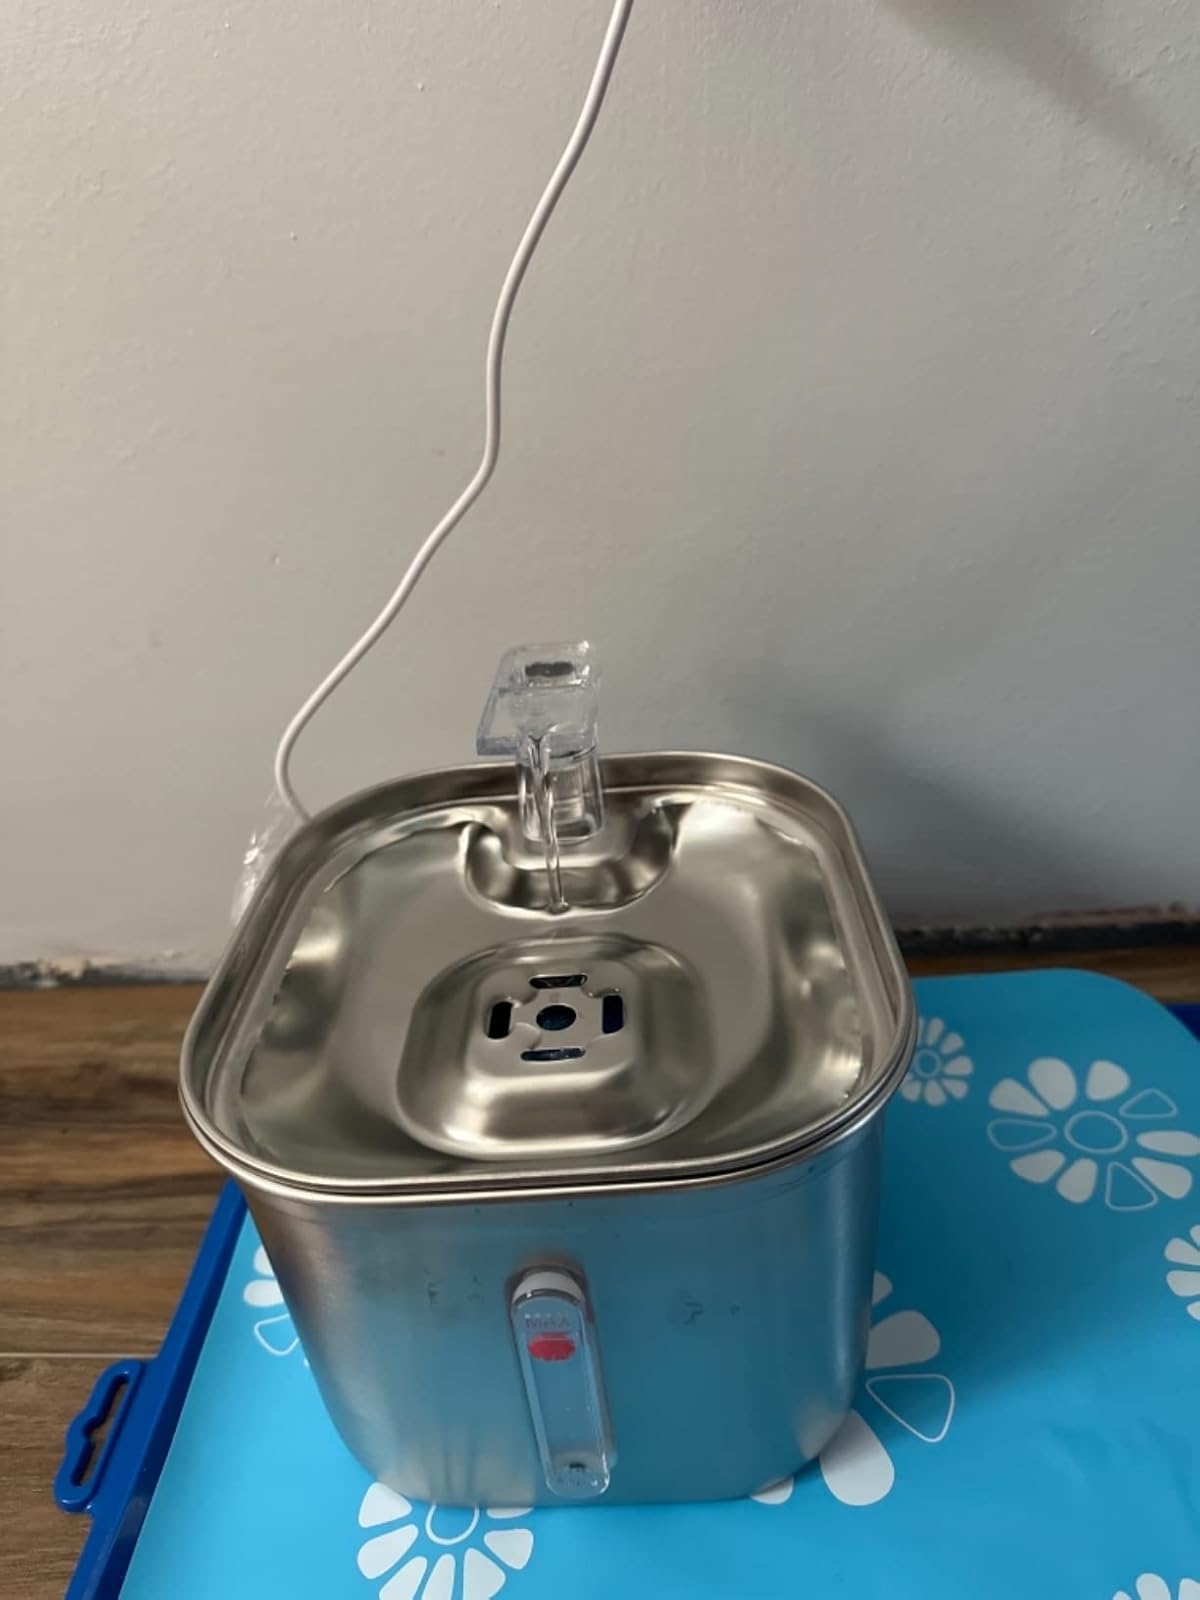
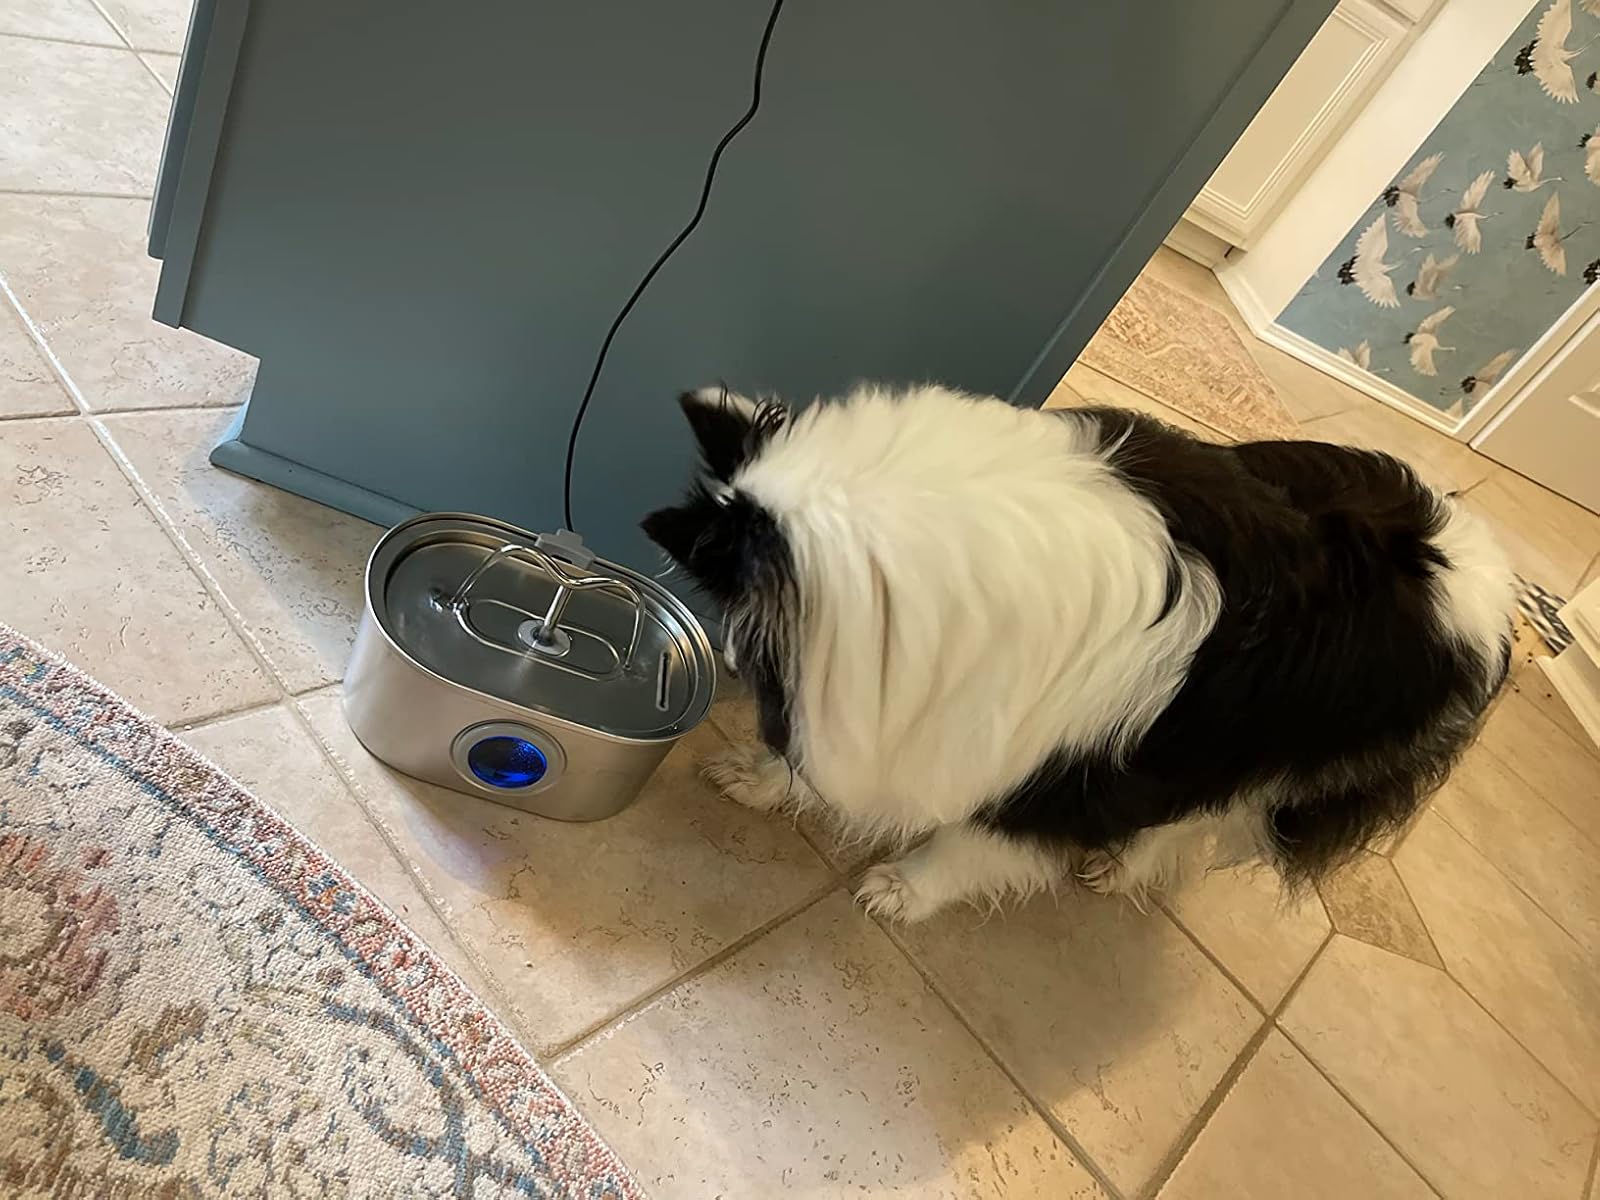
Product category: items_bowl
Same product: no